Deiva Kuzhandhaigal

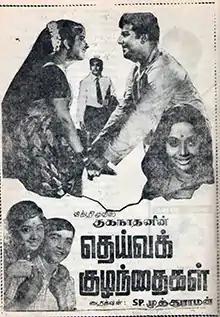
Poster

Deiva Kuzhandhaigal is a 1973 Indian Tamil-language drama film directed by S. P. Muthuraman and written by V. C. Guhanathan. The film stars Jaishankar, R. Muthuraman and Jaya, with Sridevi, Master Ramu and Jayaseelan in supporting roles. It was released on 14 September 1973, and failed at the box office.